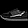
Label: Sneaker